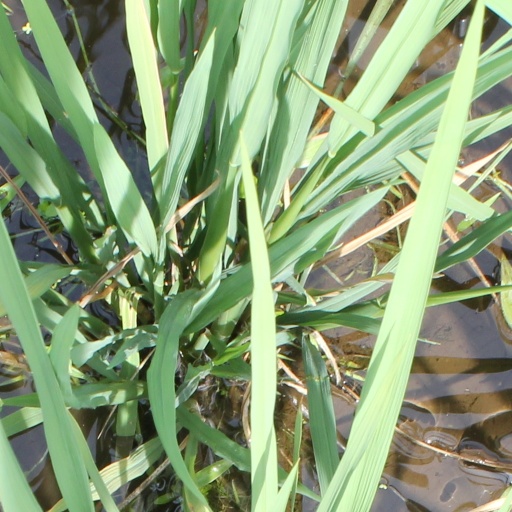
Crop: rice